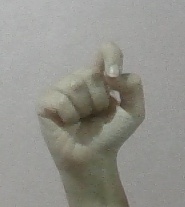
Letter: fa